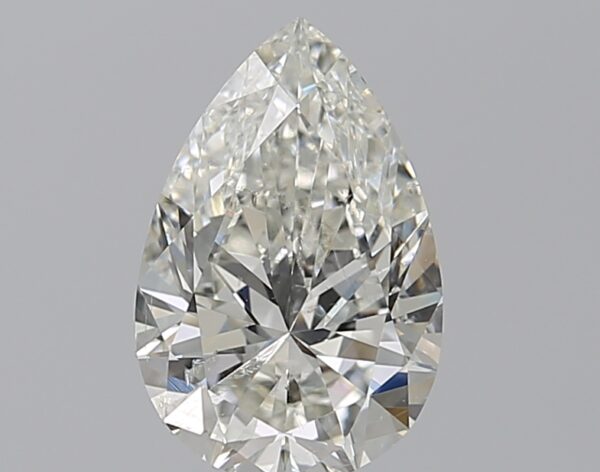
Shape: pear
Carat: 2.01
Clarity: SI2
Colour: I
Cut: EX
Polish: EX
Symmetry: EX
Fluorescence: N
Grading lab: GIA
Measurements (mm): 10.8 x 7.09 x 4.45